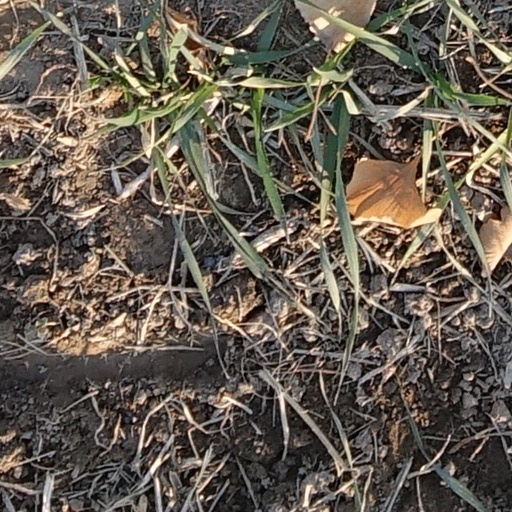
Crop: wheat